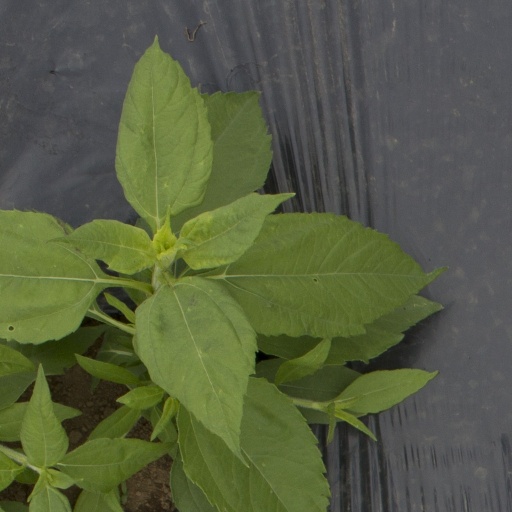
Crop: Jerusalem artichoke